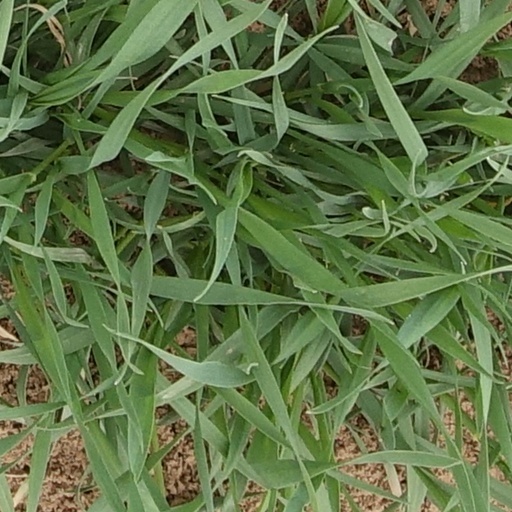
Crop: wheat